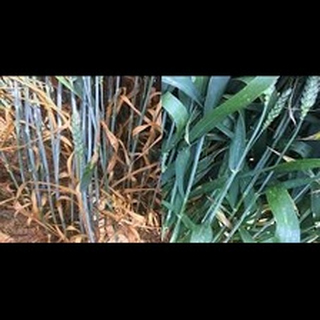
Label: wheat_leaf_blight